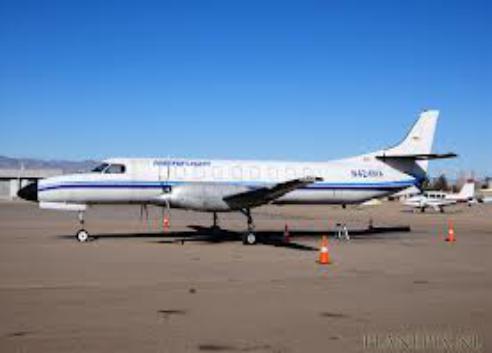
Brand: Ameriflight
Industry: Transportation